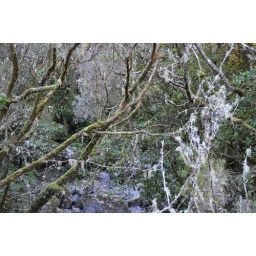
Thick moss grows on the trees in the laurel forest